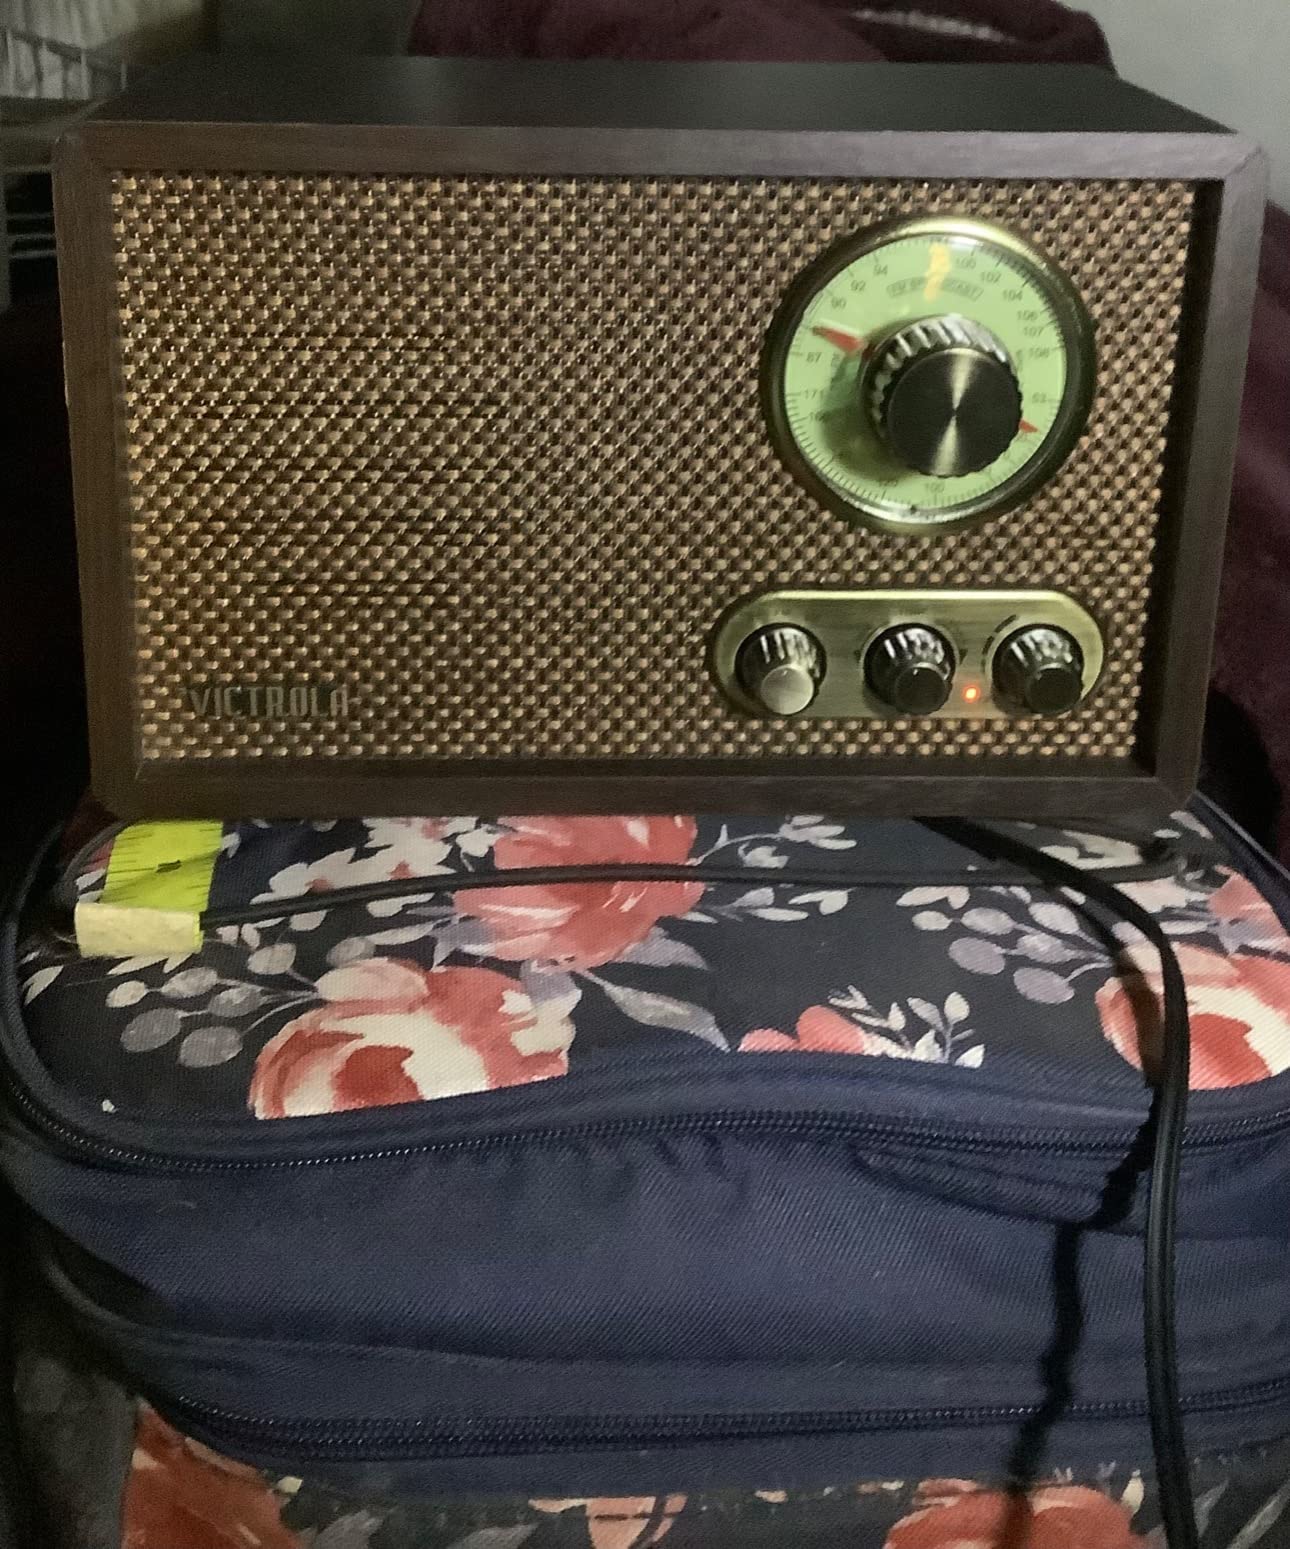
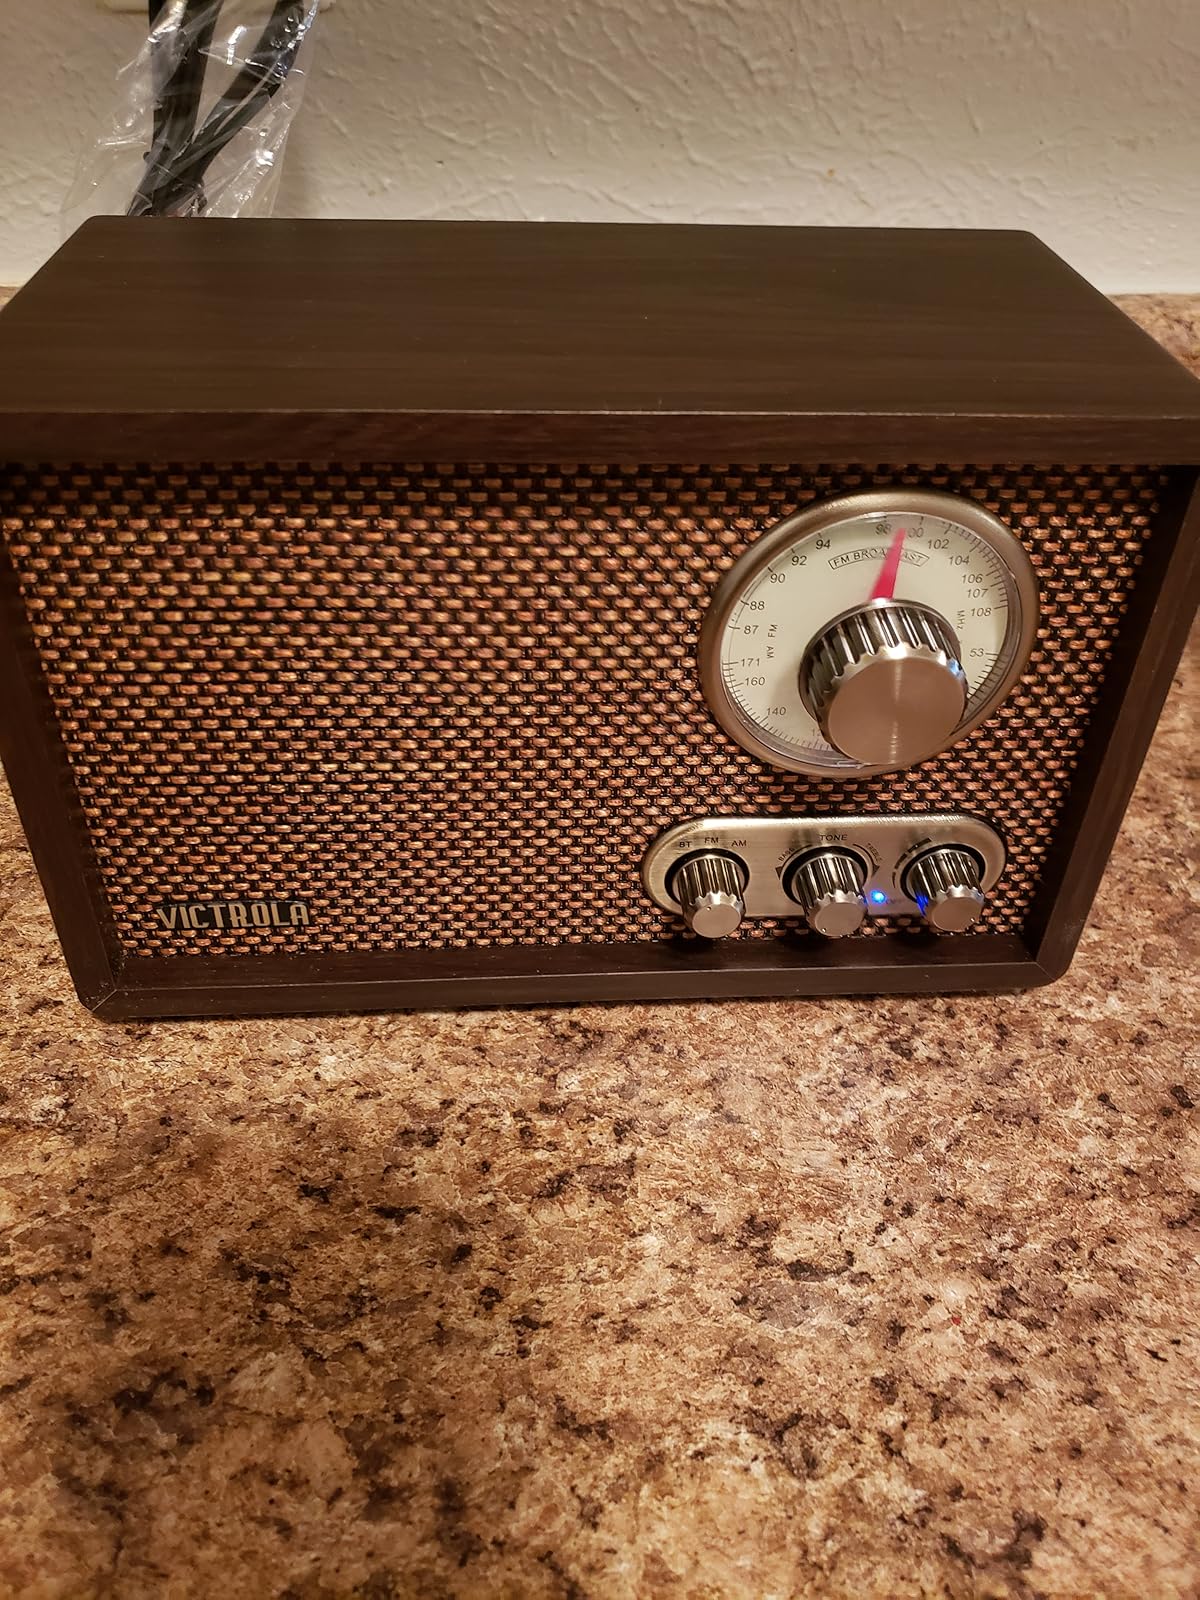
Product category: radio
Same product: yes